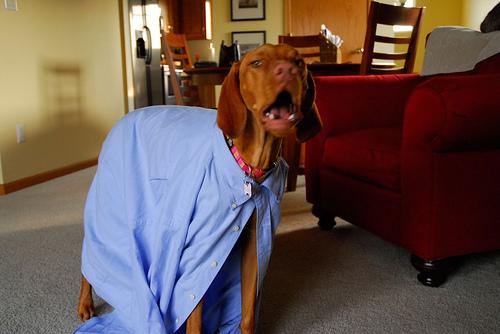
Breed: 210-n000048-vizsla